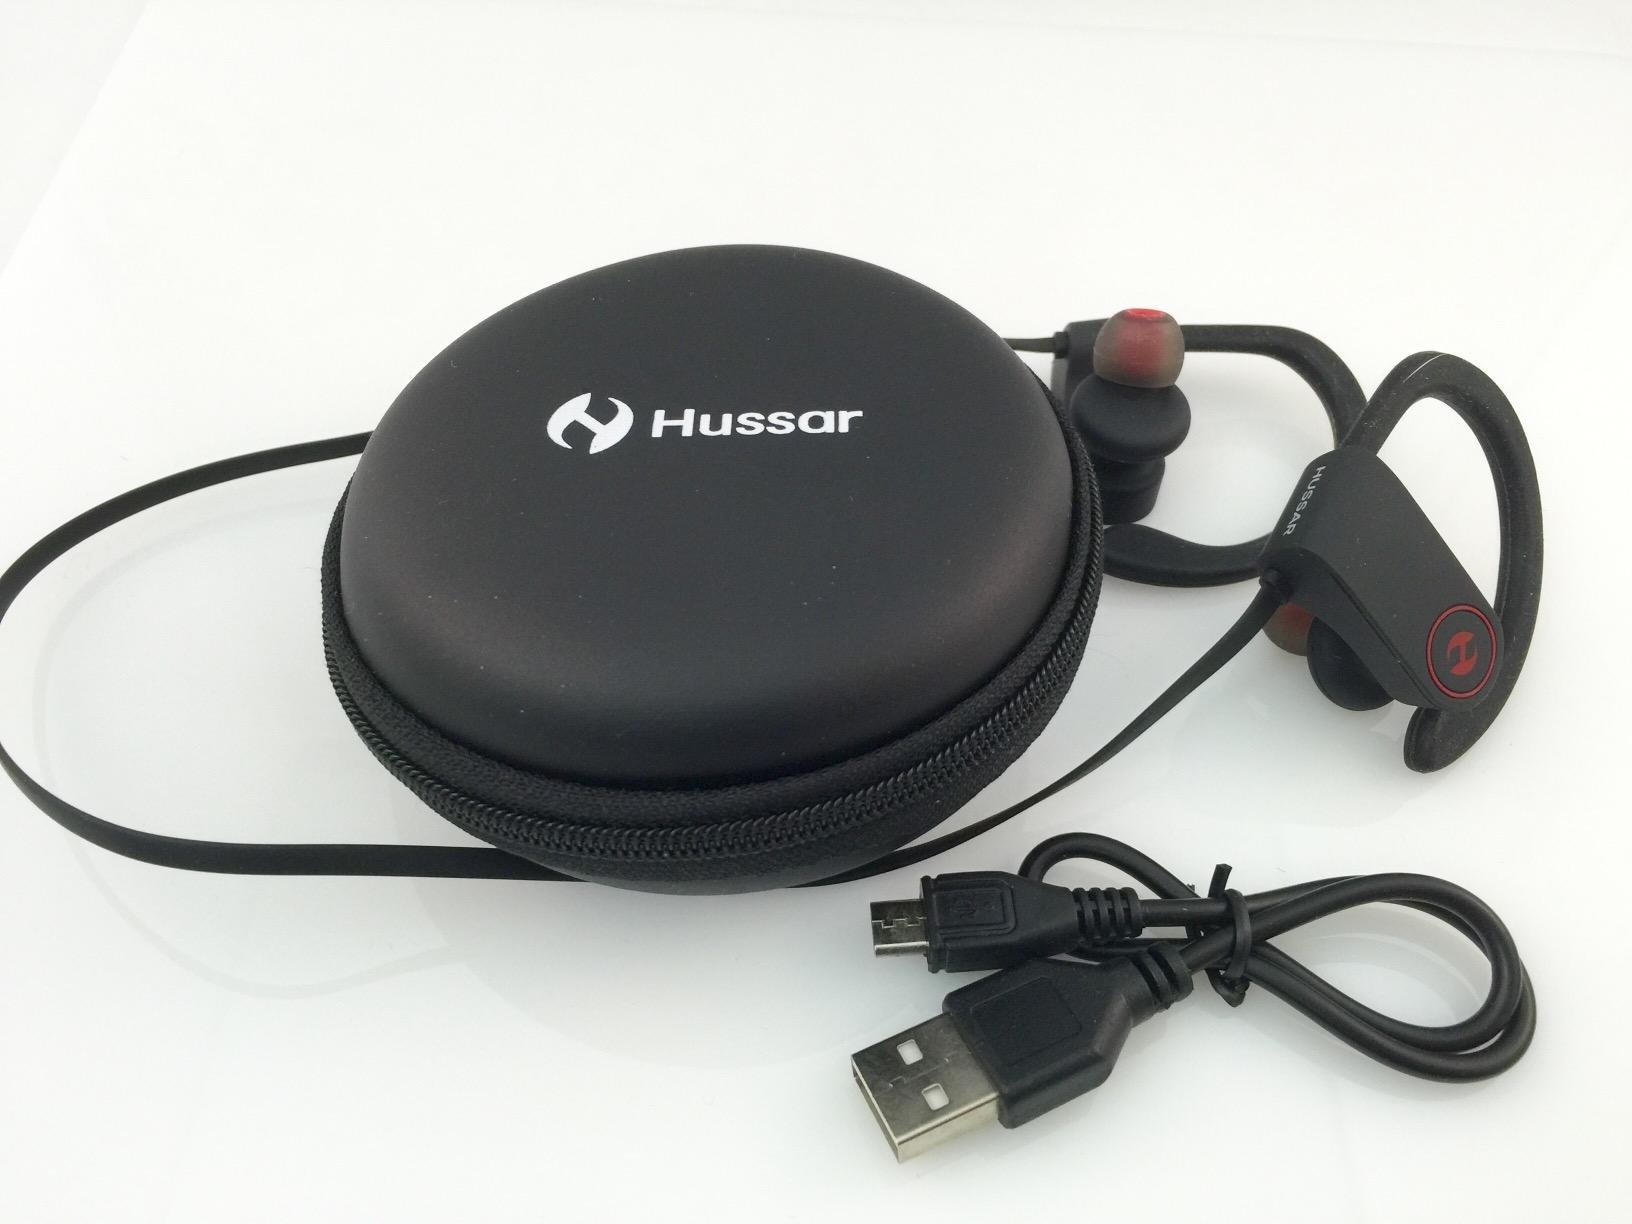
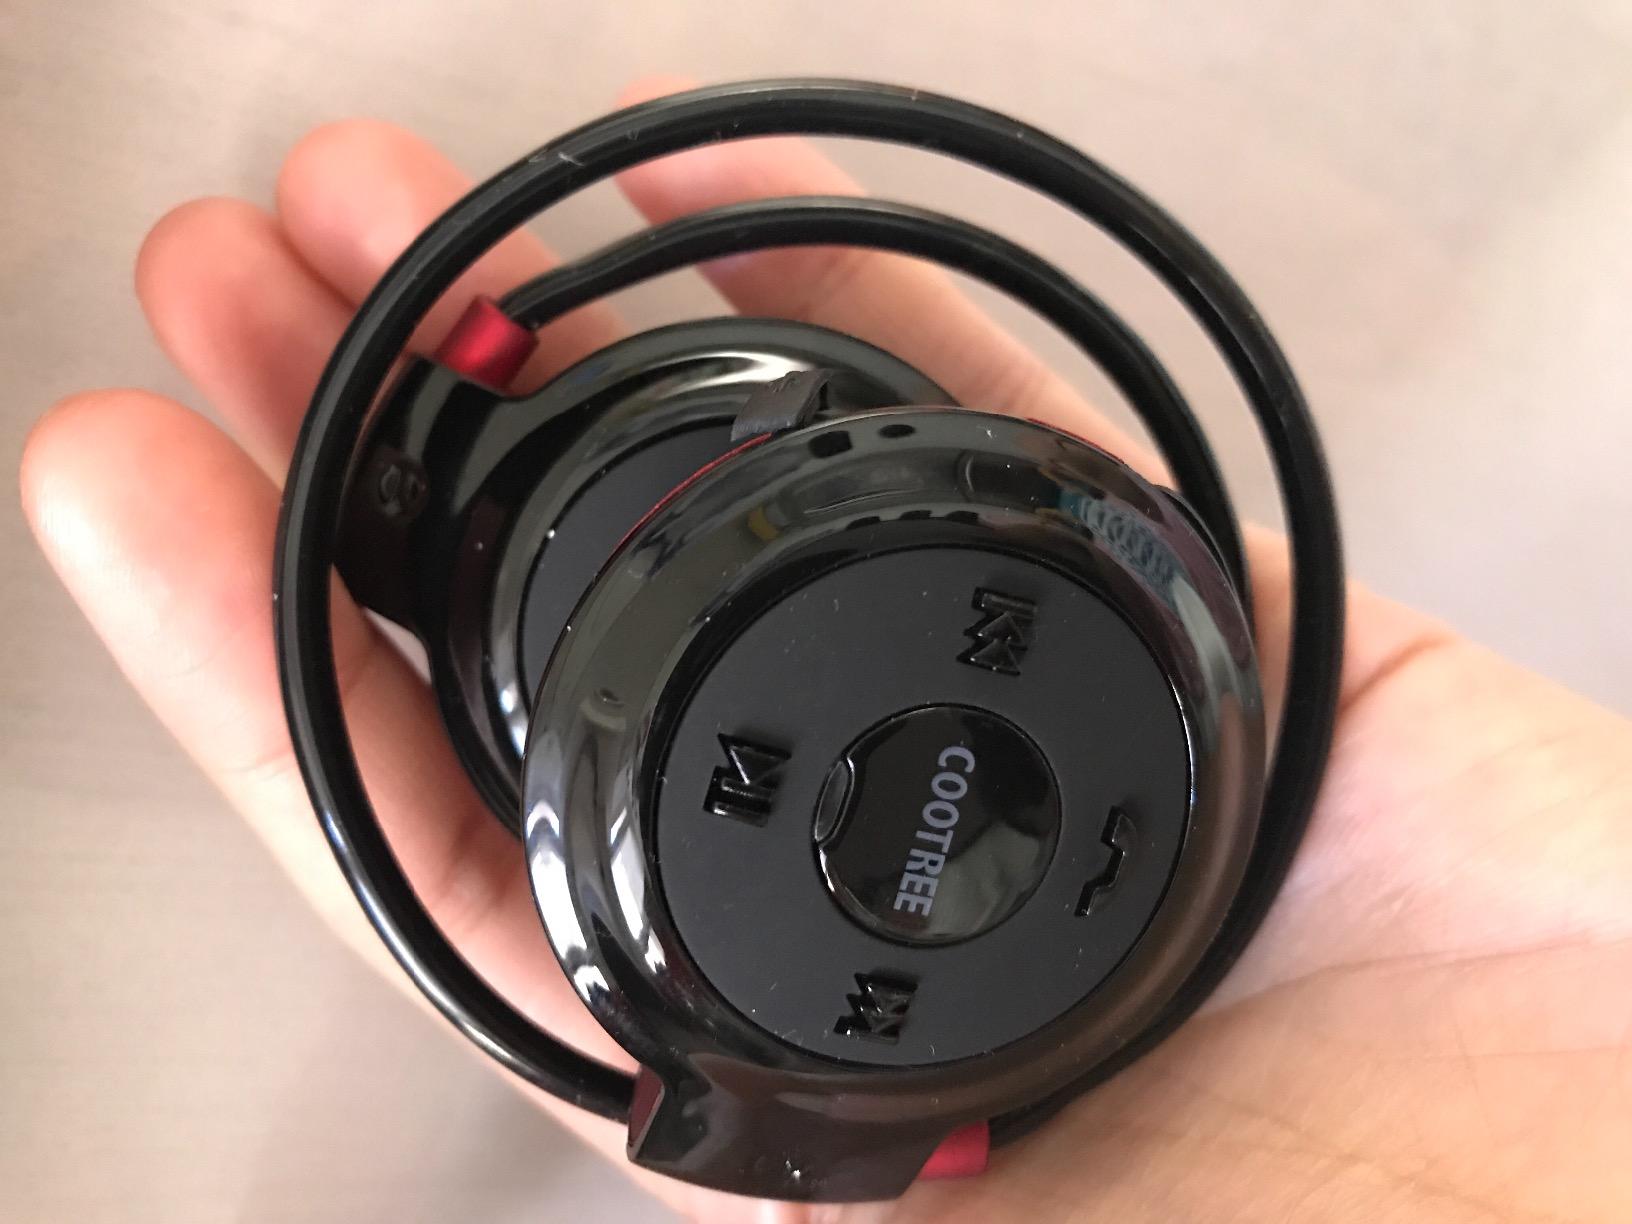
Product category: headphones
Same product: no